Kool & the Gang

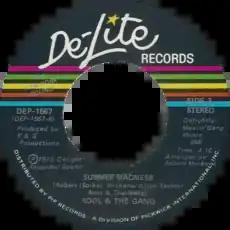
The group's 1974 single "Summer Madness" has appeared in numerous media, including in the 1976 drama film "Rocky." It was also in a famous 2006 Nike advertisement featuring LeBron James

Kool & the Gang is an American R&B, soul, and funk band formed in Jersey City, New Jersey, in 1964. Its founding members include brothers Robert "Kool" Bell and Ronald Bell (also known as "Khalis Bayyan"), Dennis "Dee Tee" Thomas, Robert "Spike" Mickens, Charles Smith, George Brown, Woodrow "Woody" Sparrow, and Ricky Westfield. They have undergone numerous changes in personnel and have explored many musical styles throughout their history, including jazz, rhythm and blues, soul, funk, disco, rock, and pop music. The group changed their name several times. Settling on Kool & the Gang, the group signed to De-Lite Records and released their debut album "Kool and the Gang" in 1969.